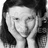
Emotion: neutral